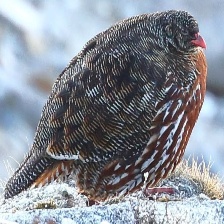
Species: SNOW PARTRIDGE
Scientific name: LERWA LERWA
ImageNet parent category: partridge